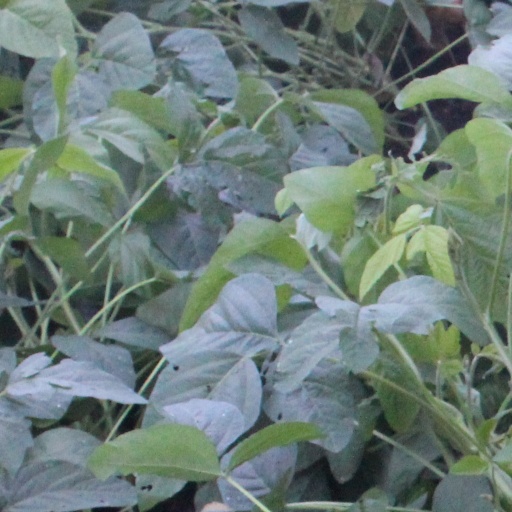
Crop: soybean